Karl Strölin

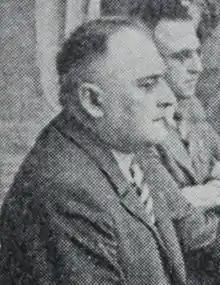
Karl Strölin in 1938

Karl Strölin (21 October 1890 – 21 January 1963) was a German Nazi politician and from 1933 to 1945, was the mayor of Stuttgart.